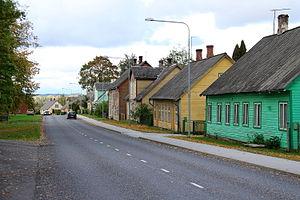
La commune de Kanepi est une commune rurale du Põlvamaa en Estonie. Elle s'étend sur une superficie de 231,5 km². Sa population est de 2 464 habitants.